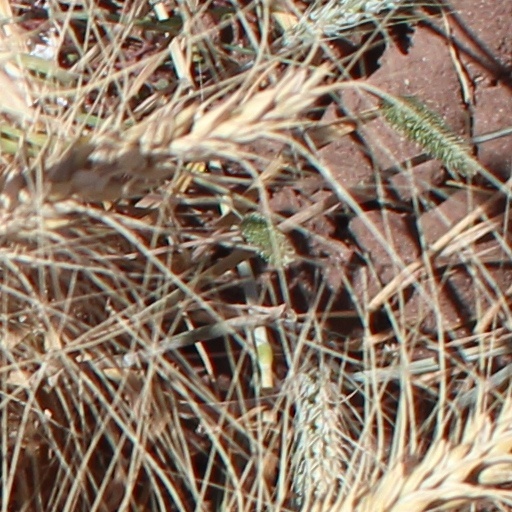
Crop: wheat